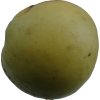
Label: Apple 13